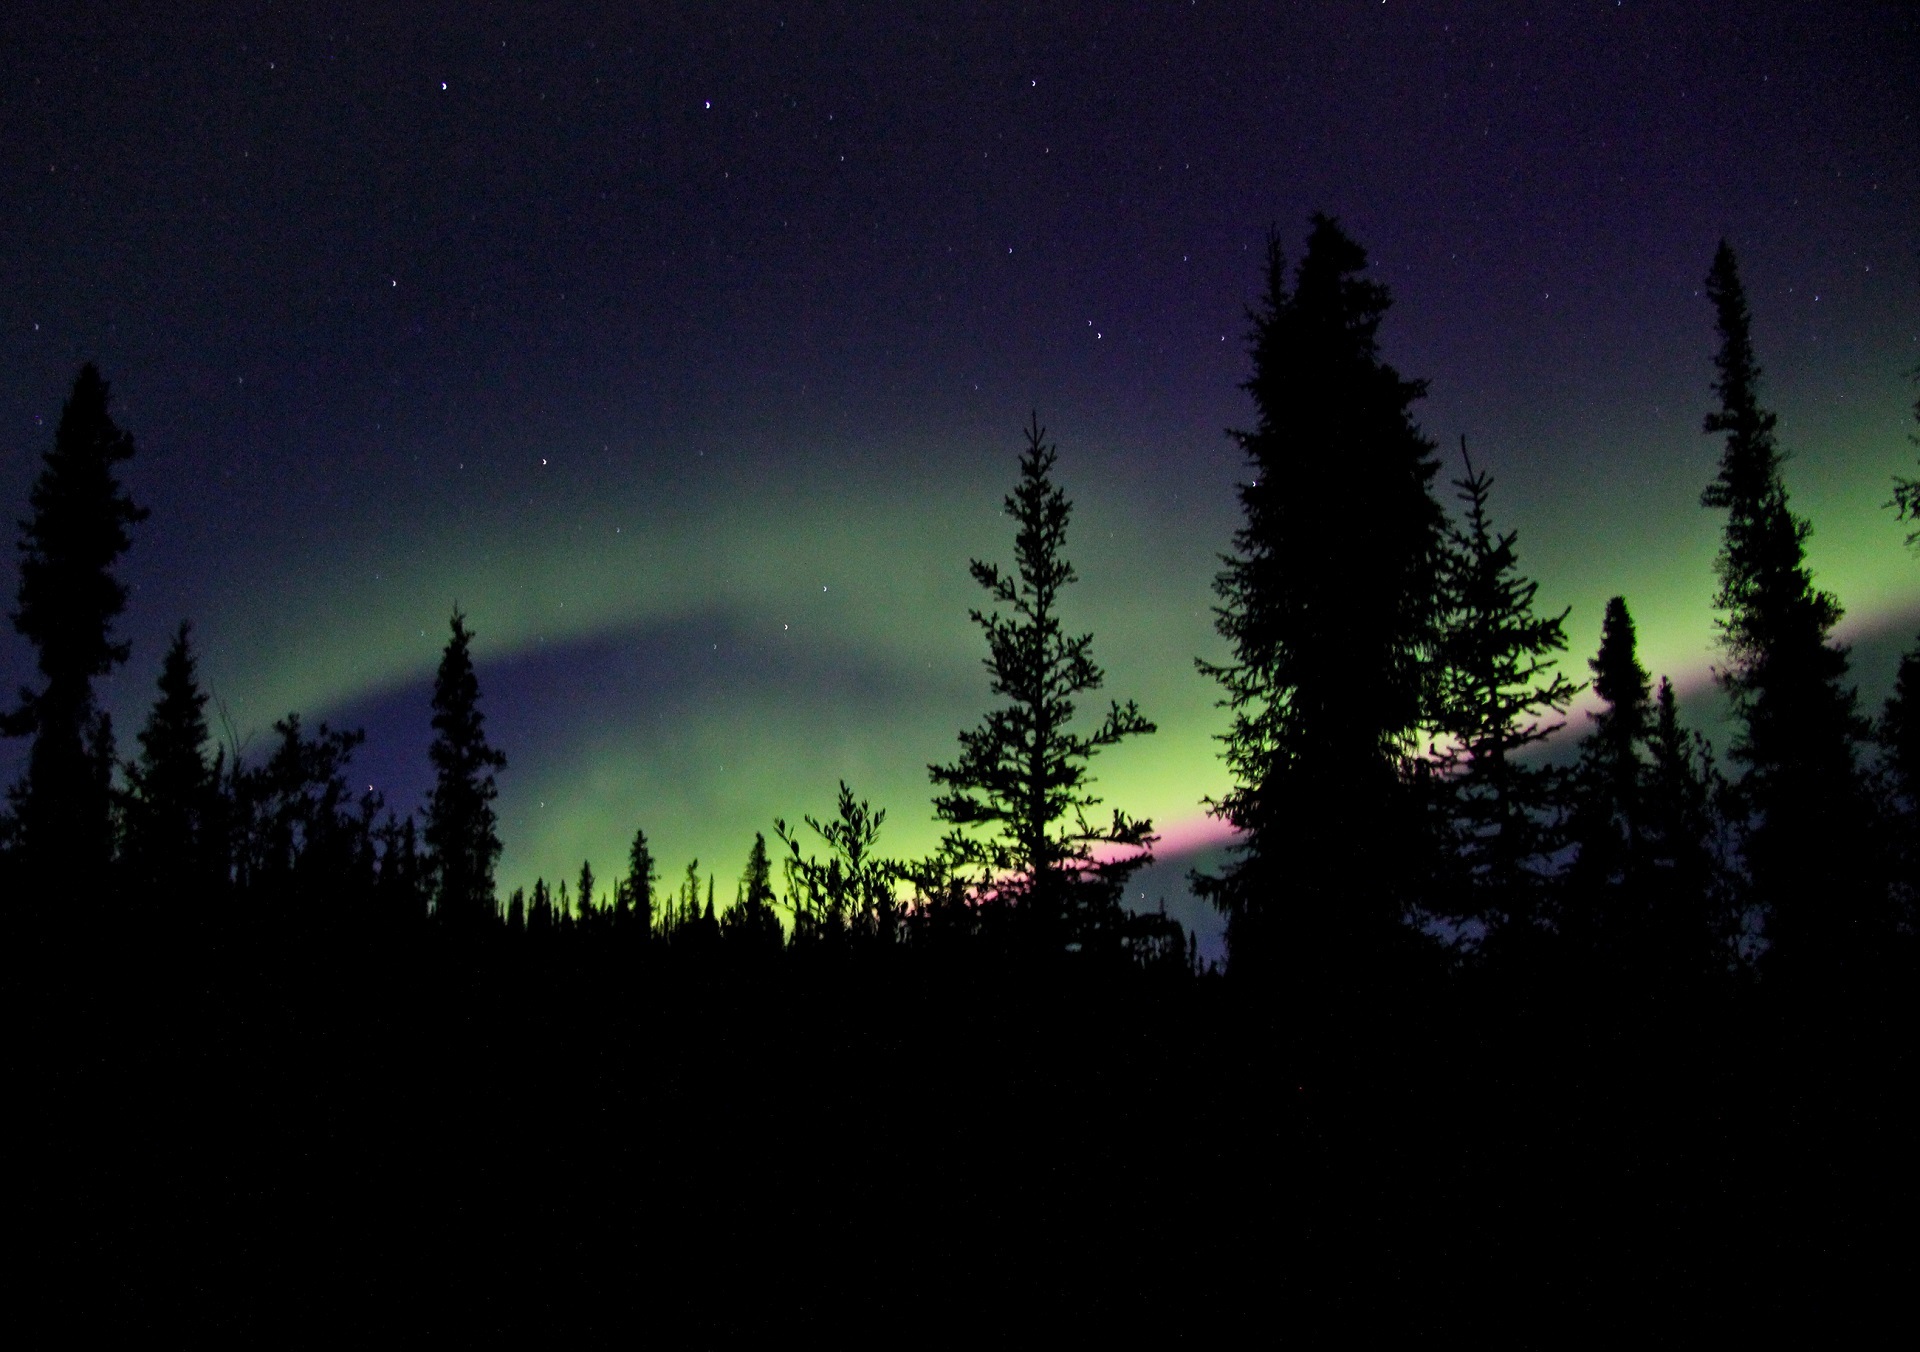
landscape, nature, light, sky, skyline, night, atmosphere, dark, dusk, tranquil, darkness, colorful, aurora, aurora borealis, moonlight, trees, hills, bright, silhouettes, northern lights, midnight